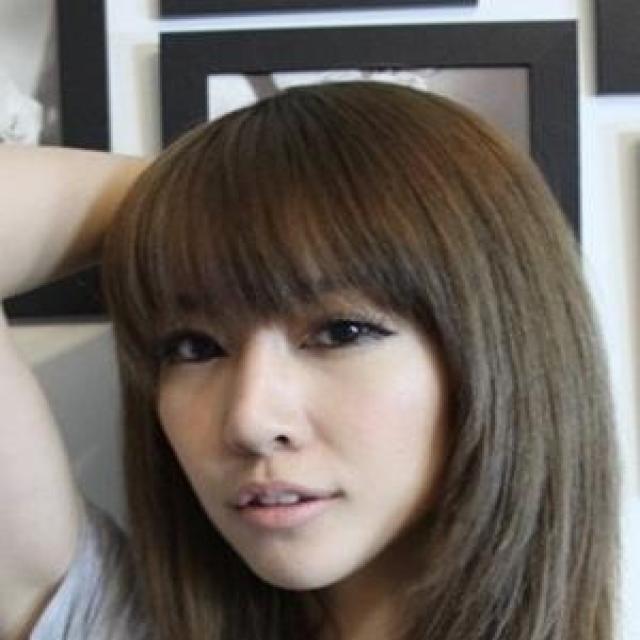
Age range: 21-44